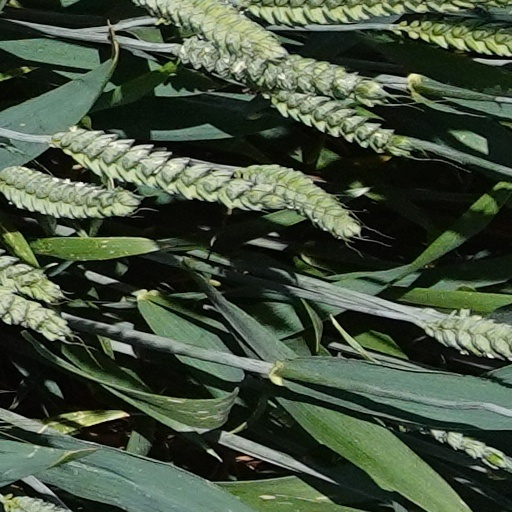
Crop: wheat